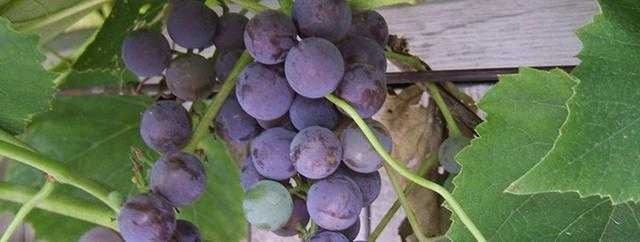
Label: Grapes